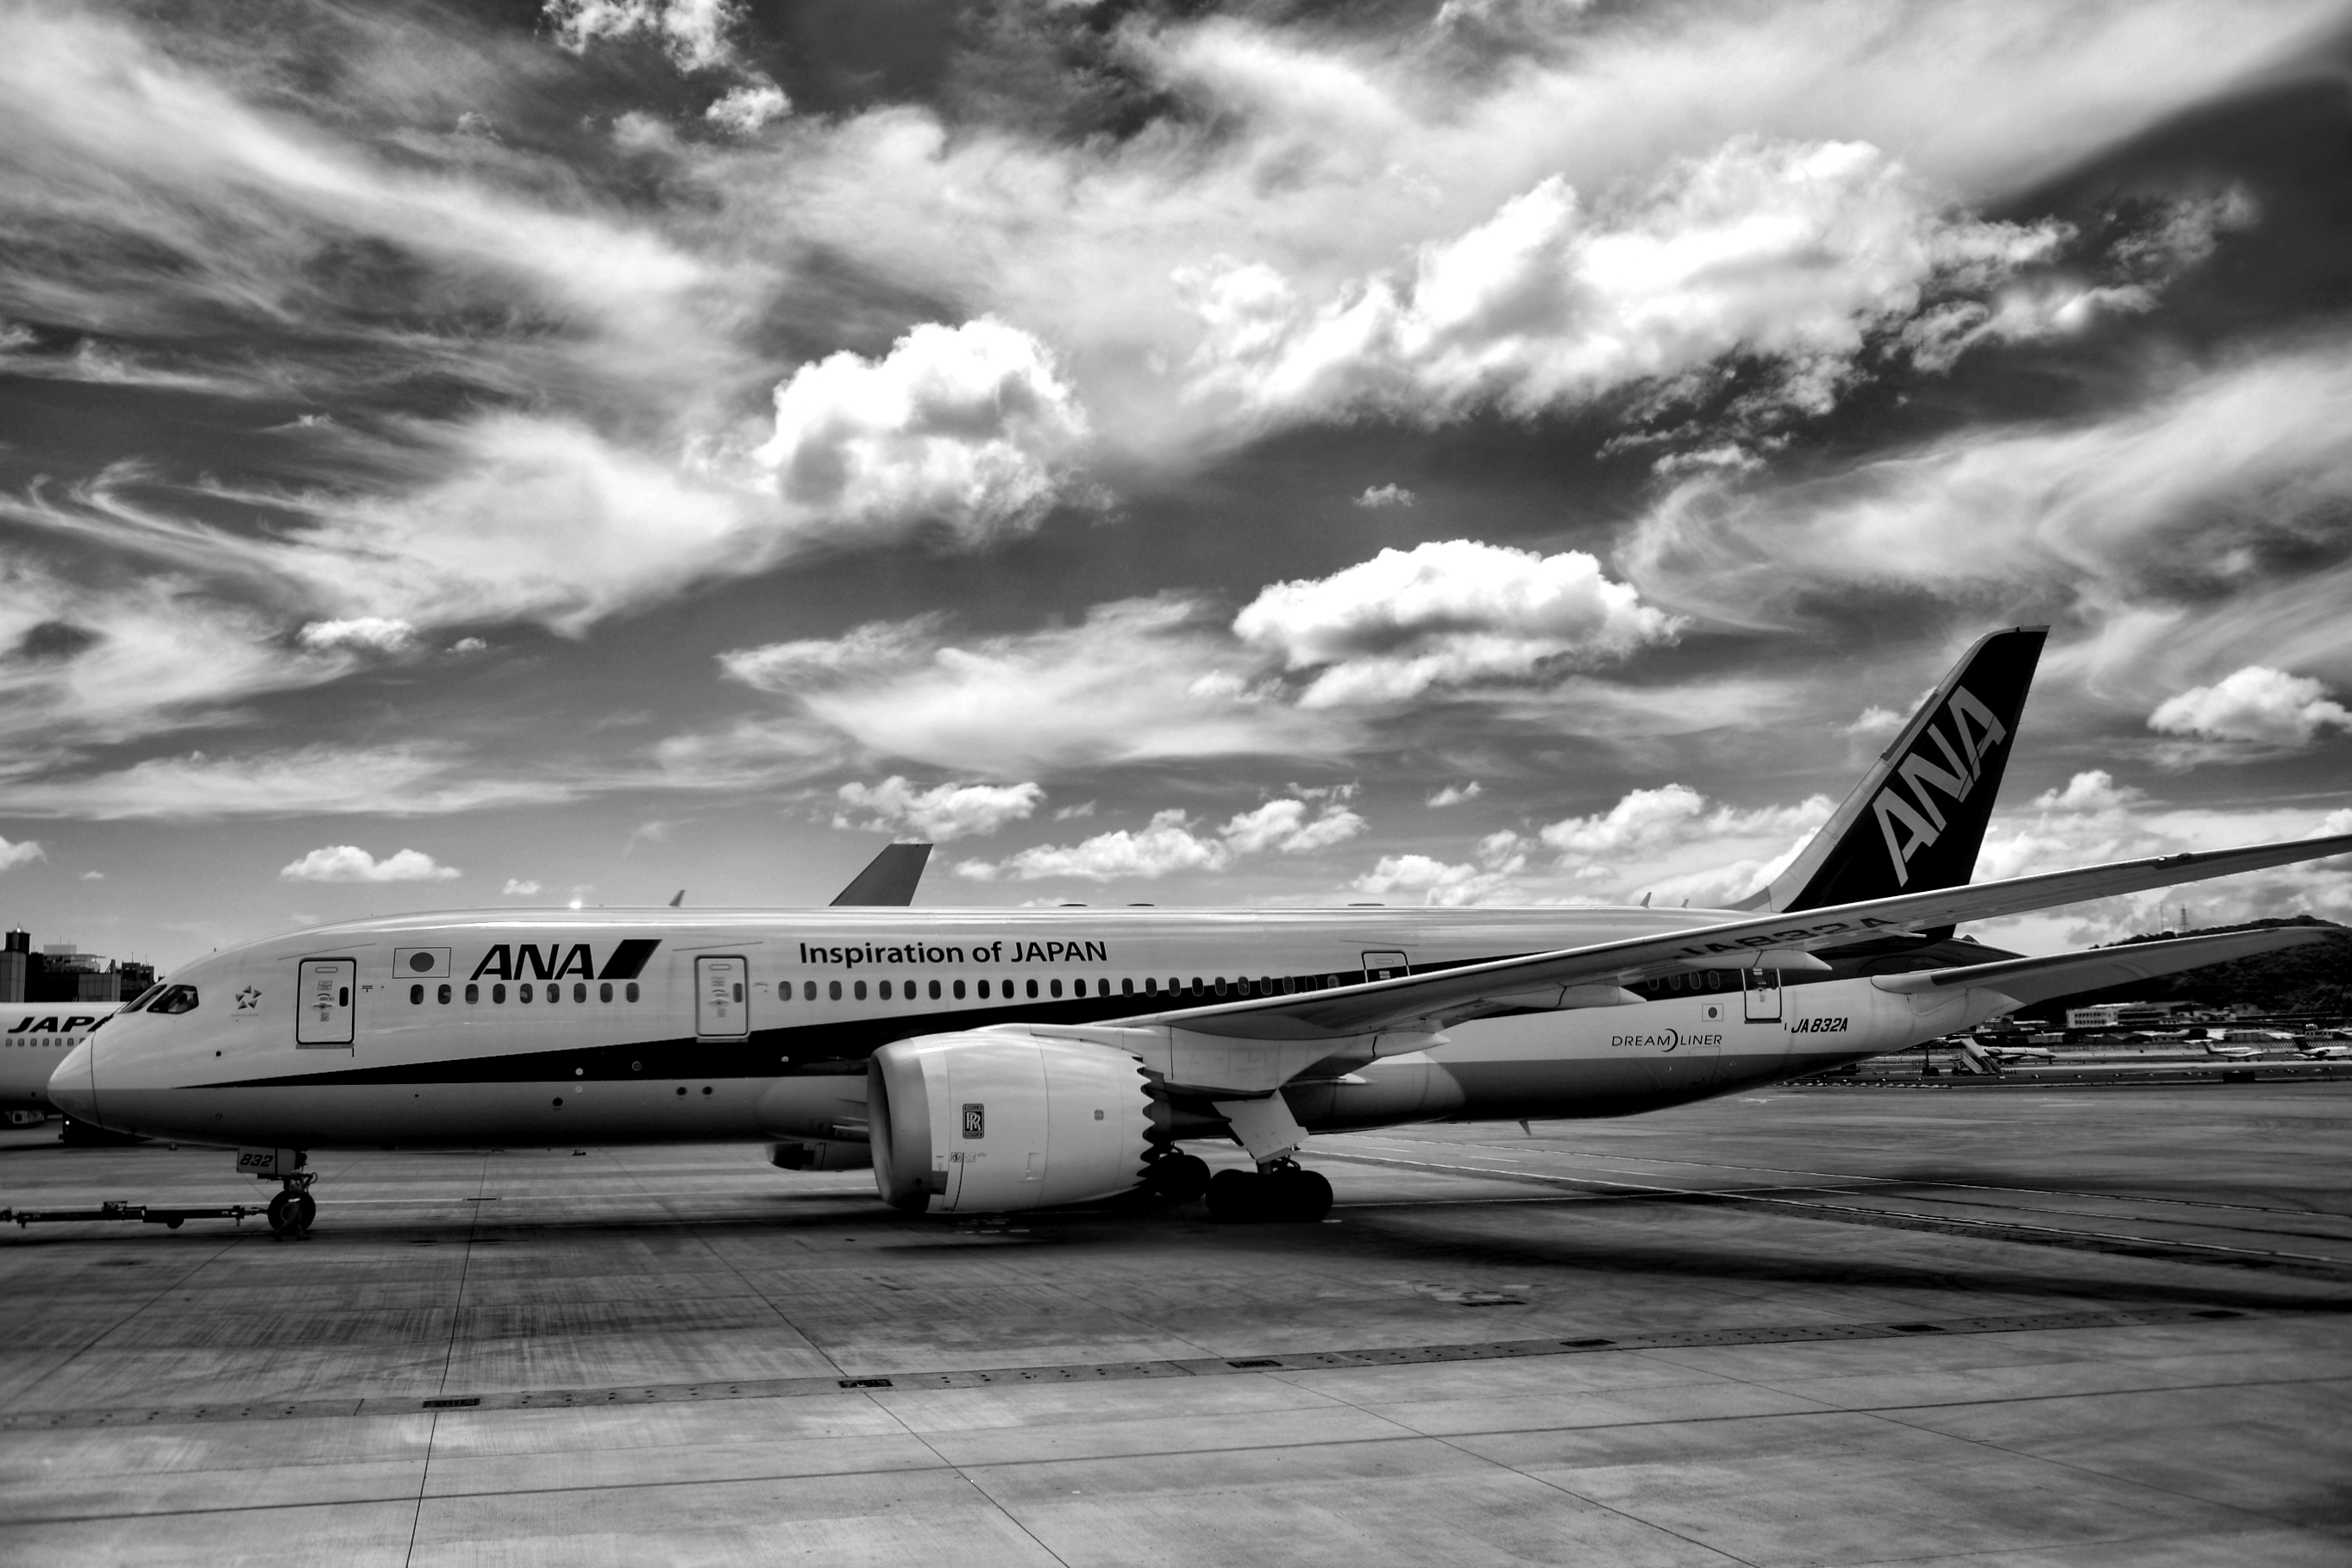
wing, black and white, airport, travel, airplane, aircraft, vehicle, airline, aviation, flight, monochrome, clouds, airliner, airbus, boeing, takeoff, jet aircraft, boeing 777, monochrome photography, boeing 767, air travel, atmosphere of earth, wide body aircraft, narrow body aircraft